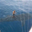
Label: shark